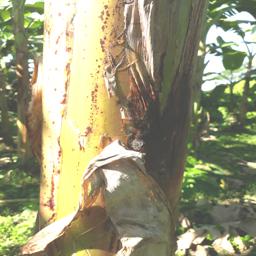
Label: PSEUDOSTEM WEEVIL